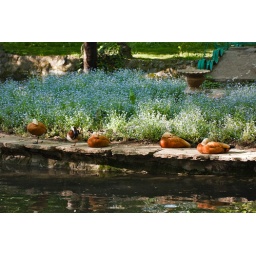
Several brown ducks resting near flower field